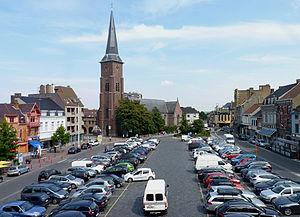
La Grand-Place de Mouscron, Belgique, à l'arrière-plan, l'église Saint-Barthélémy.